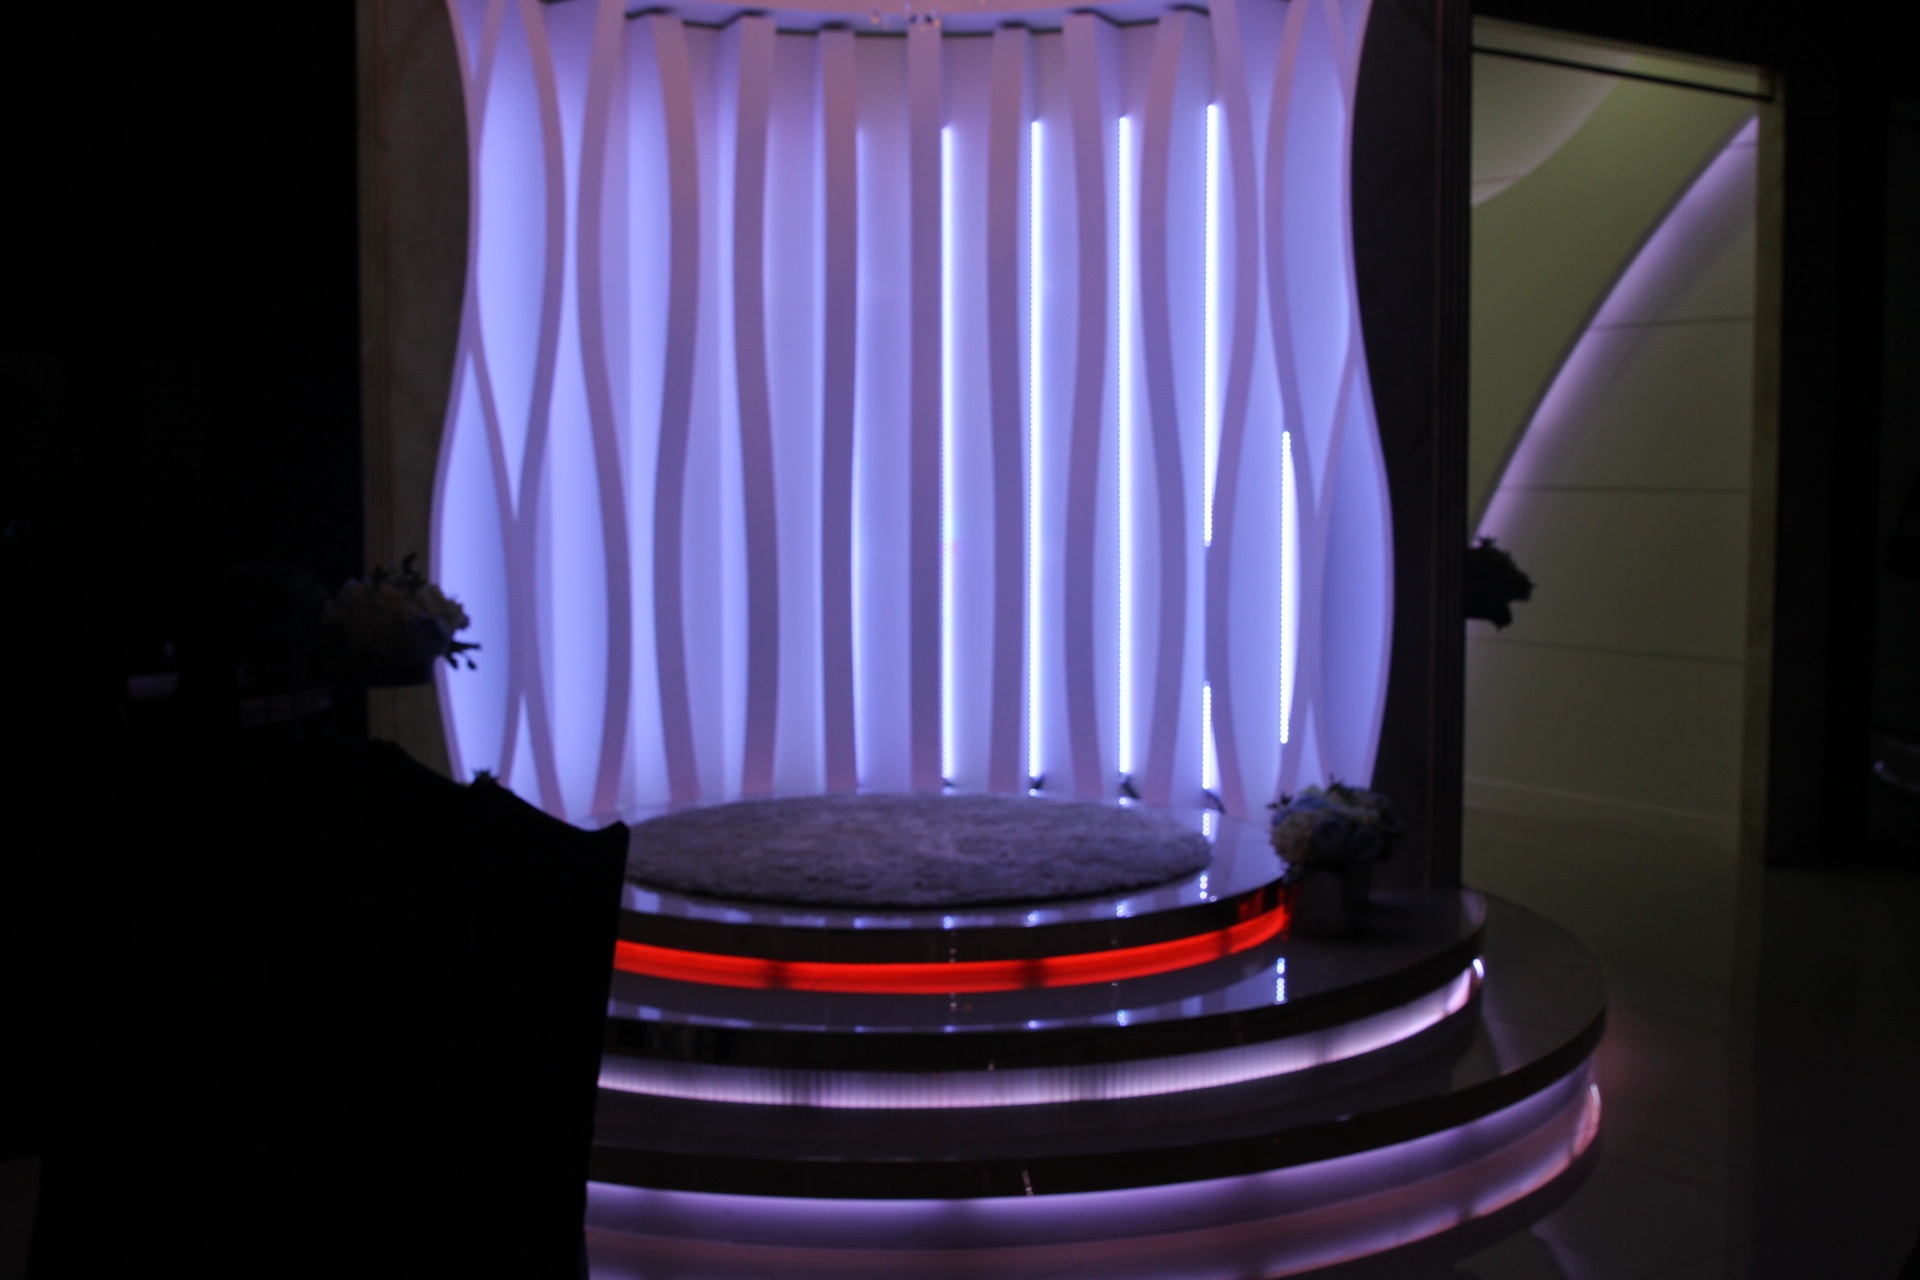
light, indoor, blue, lighting, wedding, interior design, theatre, stage, wedding ceremony, man made object, scenographer